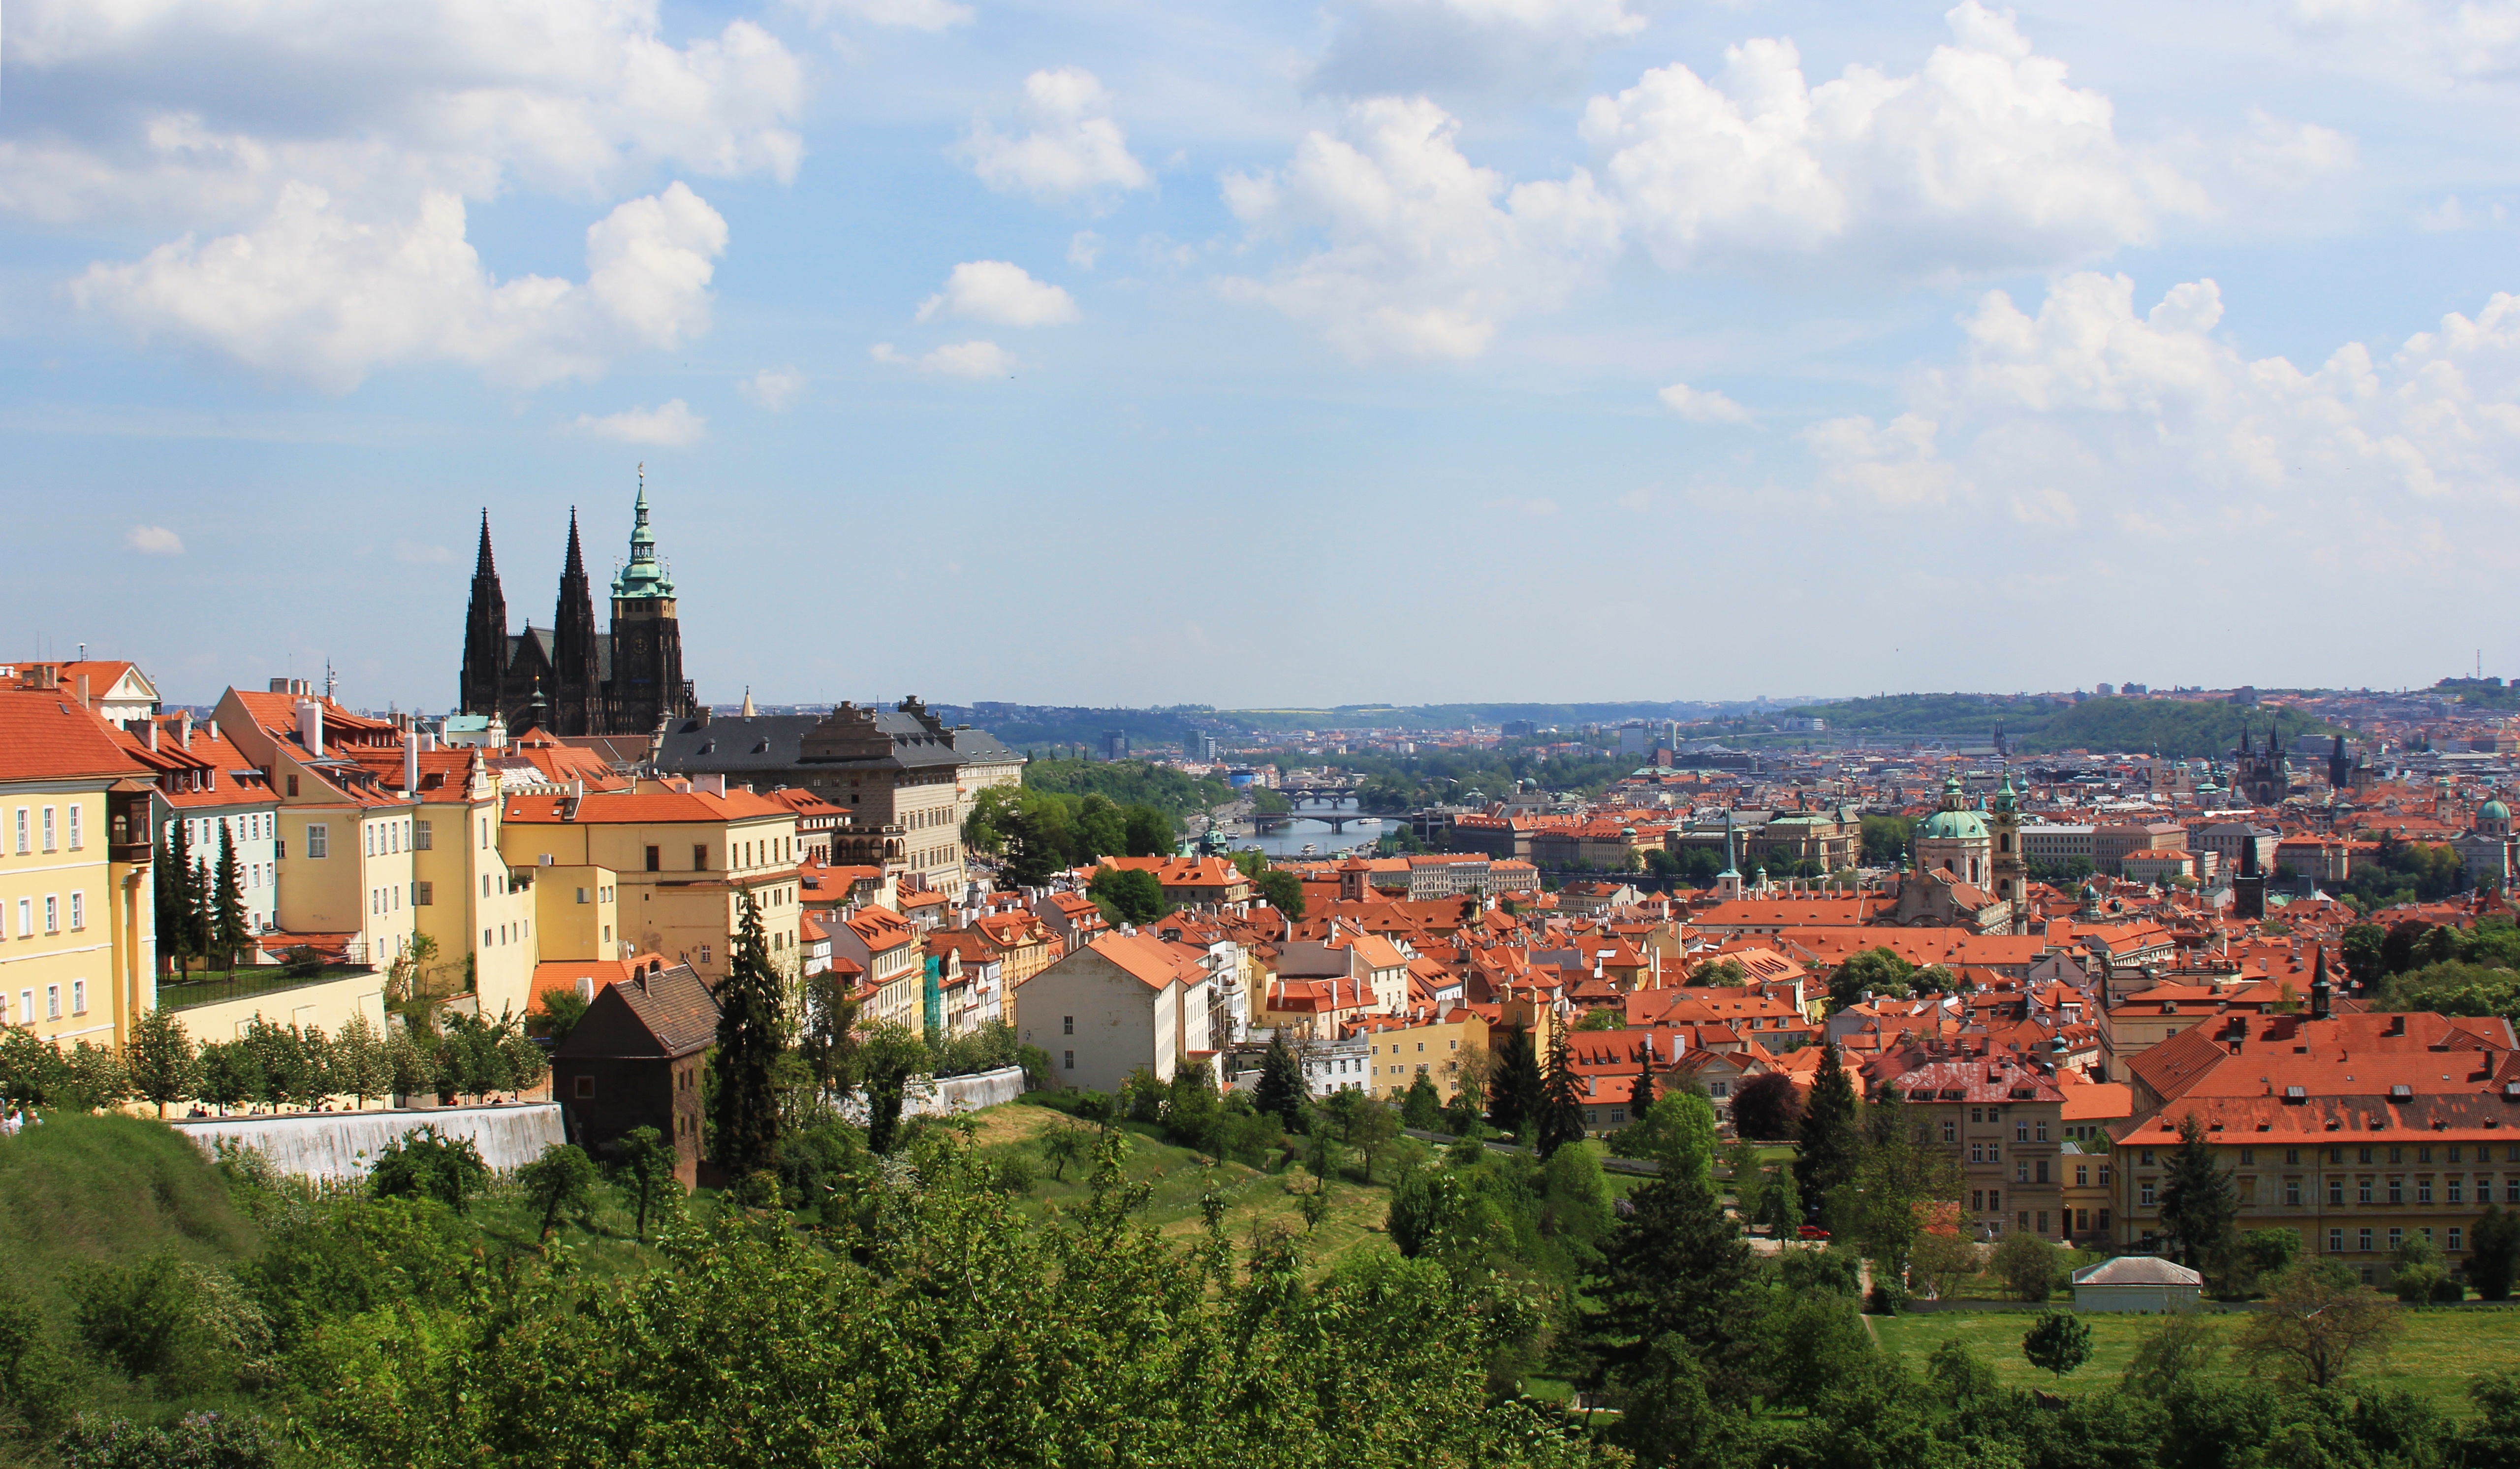
tree, winter, architecture, sky, white, skyline, photography, cloudy, window, town, roof, building, palace, city, urban, cityscape, panorama, downtown, spring, red, park, office, castle, landmark, gray, blue, church, cathedral, prague, yellow, tourism, president, capital, king, history, royal, republic, czech, neighbourhood, urban area, residential area, geographical feature, human settlement